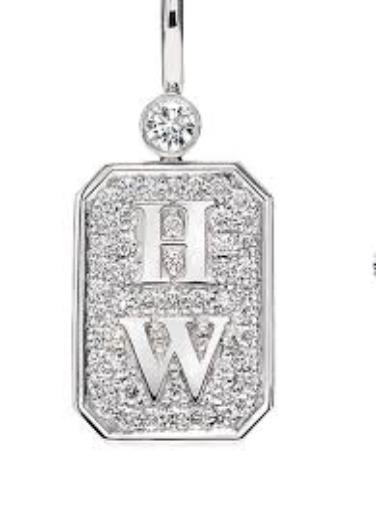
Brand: Harry Winston-2
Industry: Clothes